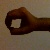
The image shows a hand gesture representing the number 0 in Indian Sign Language.